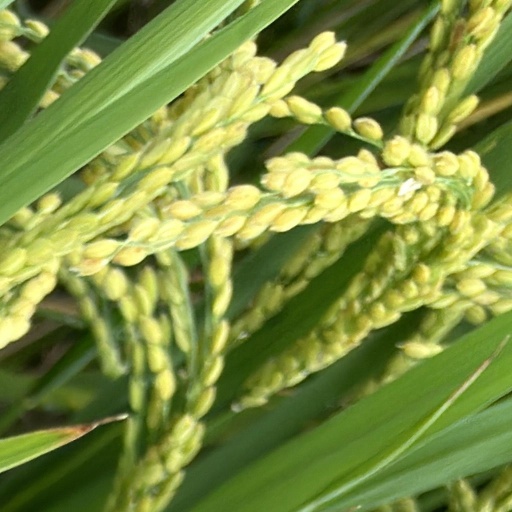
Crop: rice